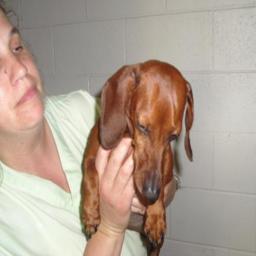
Animal: dogs